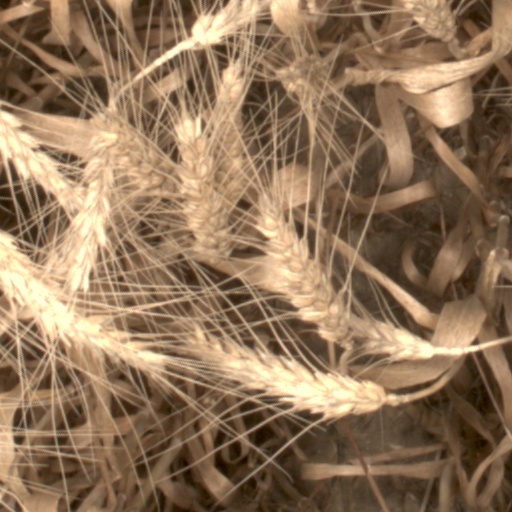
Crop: wheat